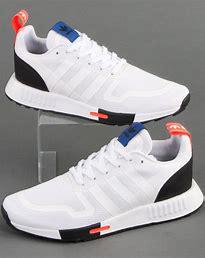
Brand: Adidas
Model: Multix